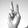
ASL letter: V